Plot (narrative)

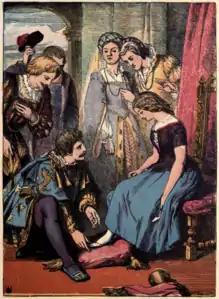
In "Cinderella", one of the key plot elements is the glass shoe fitting her.

The first event is causally related to the third event, while the second event, though descriptive, does not directly impact the outcome. As a result, according to Ansen Dibell, the plot can be described as the first event "and so" the last event, while the story can be described by all three events in order.